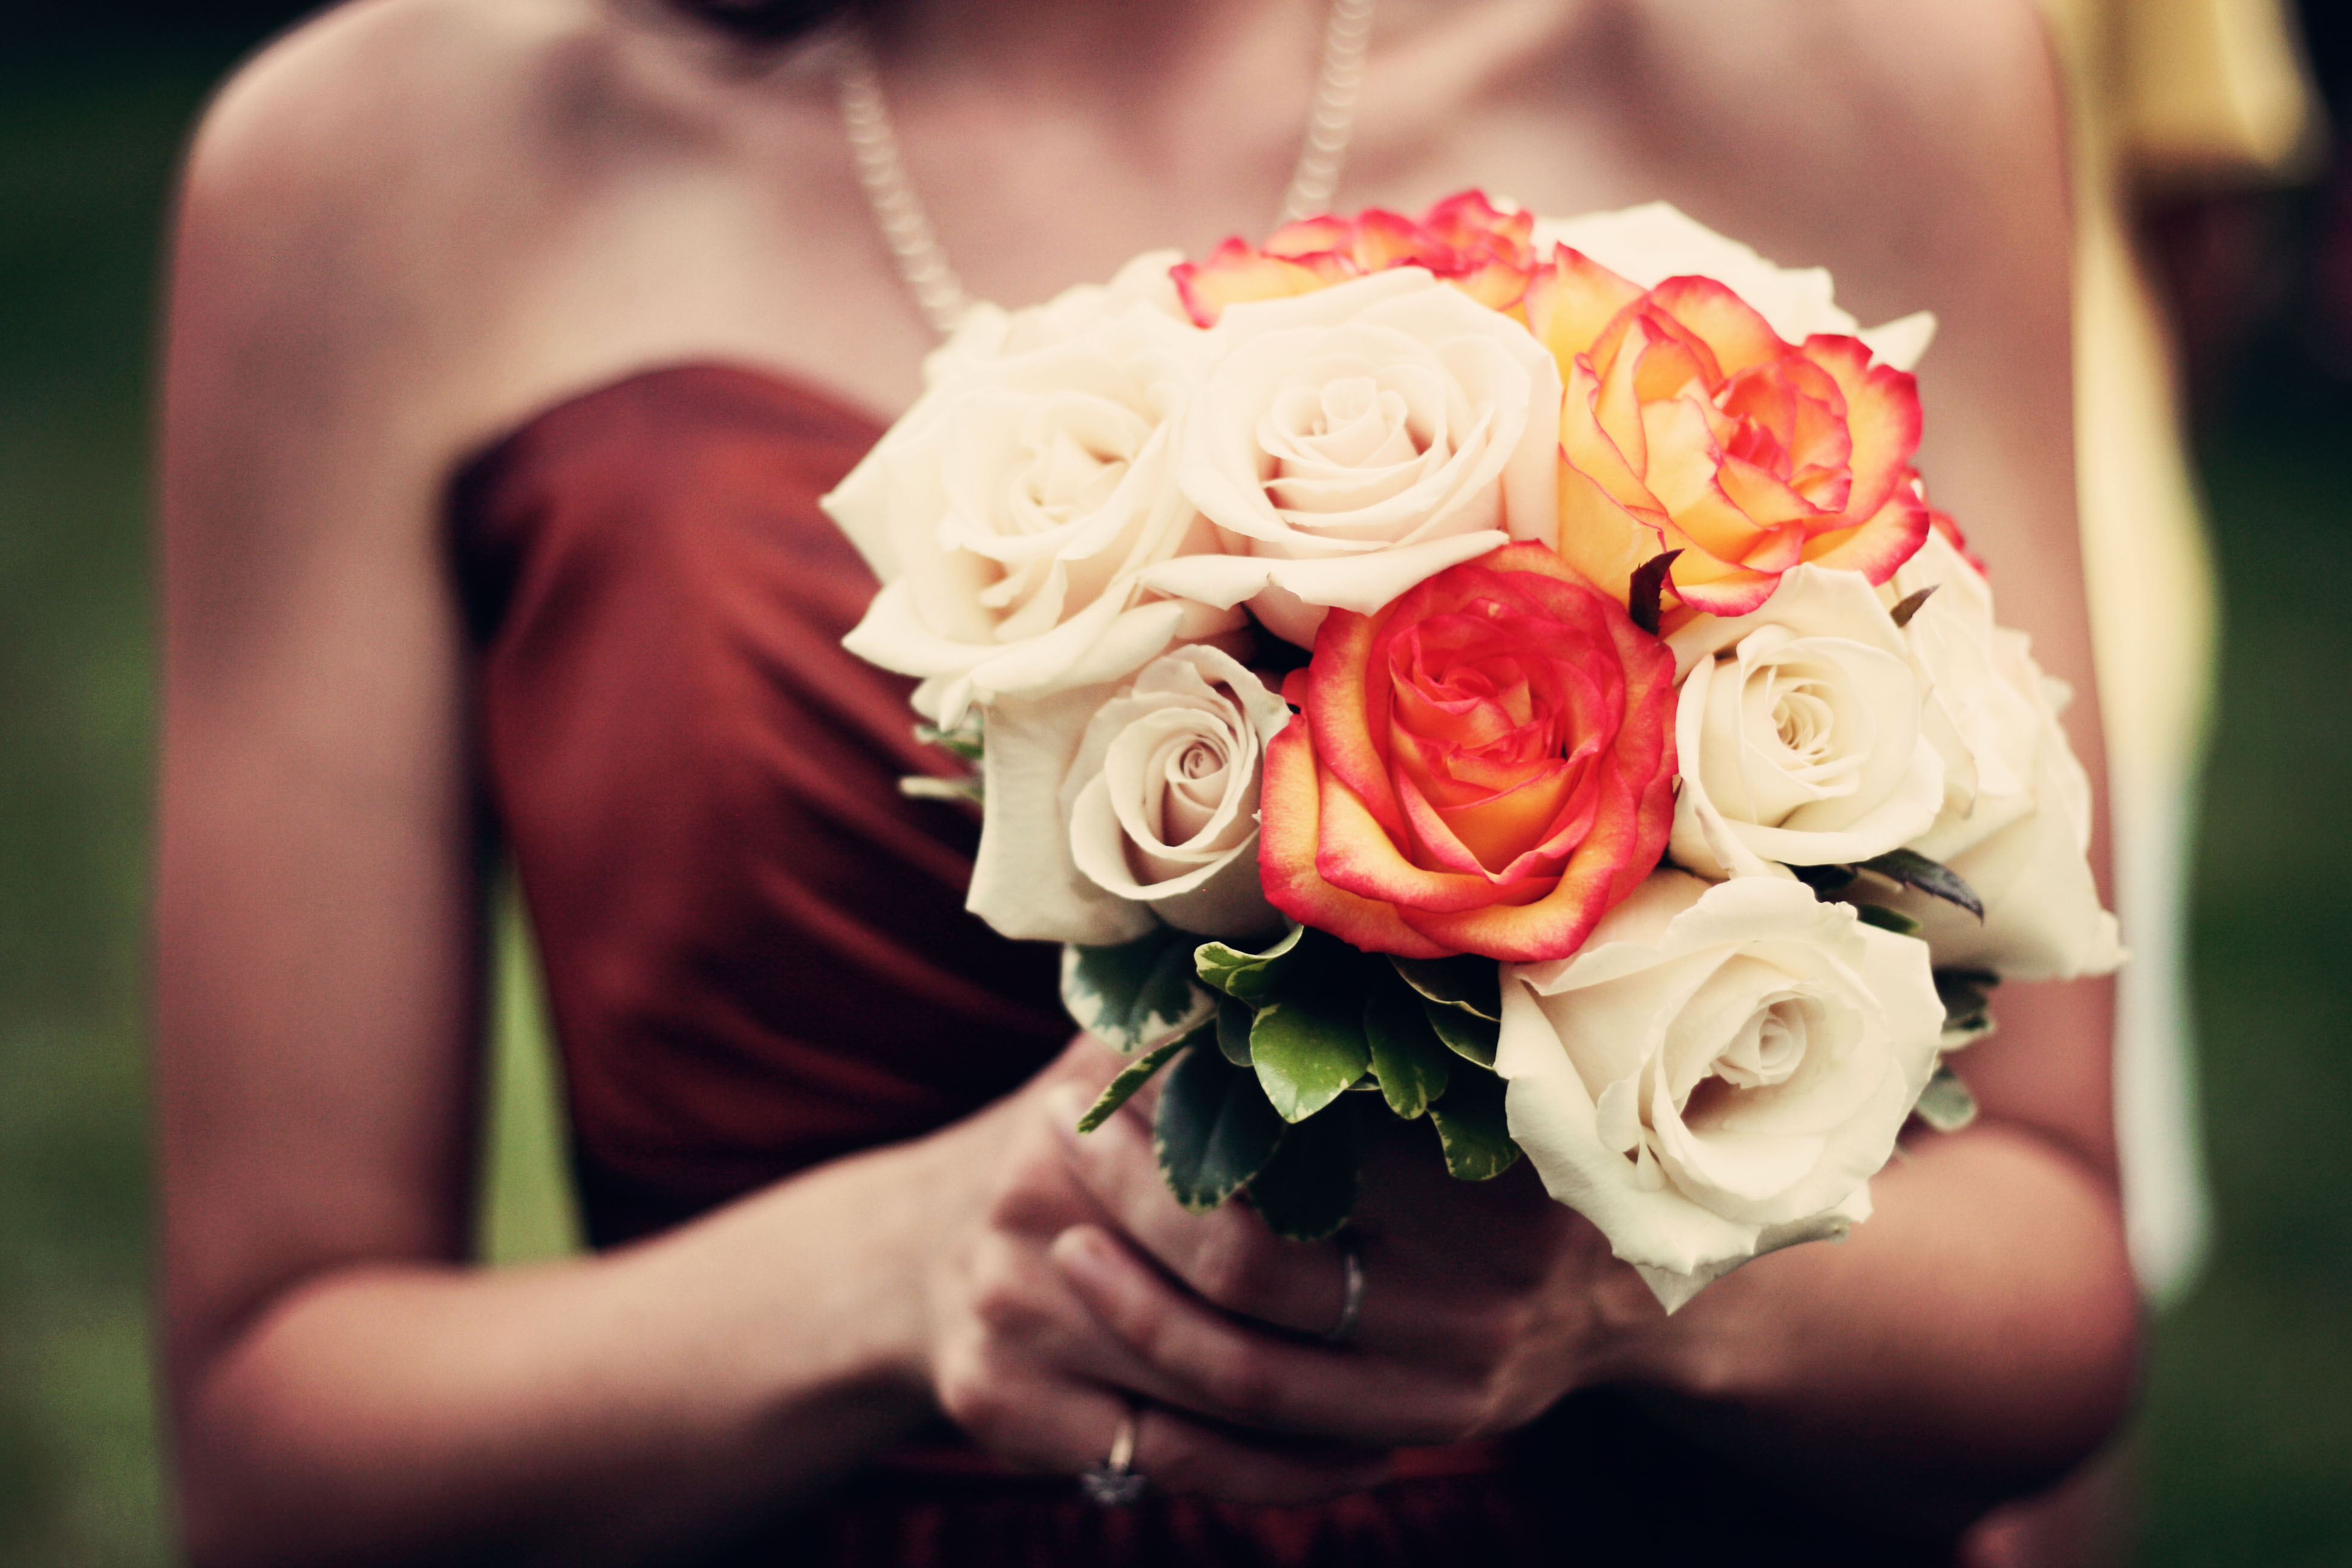
person, plant, woman, photography, flower, petal, bouquet, red, pink, wedding, bride, flora, flowers, close up, roses, ceremony, hands, photograph, floristry, flower bouquet, floral design, flower arranging, royalty free images